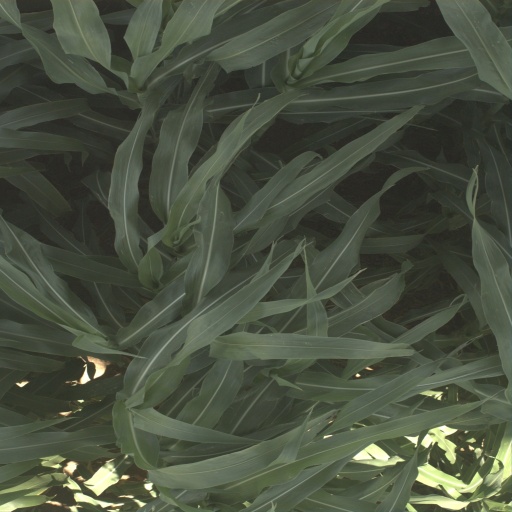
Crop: sorghum